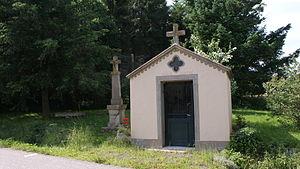
chapelle sainte Agathe située entre Neuviller lès Badonviller et Saint Maurice aux Forges.
Ancerviller est une commune française située dans le département de Meurthe-et-Moselle en région Grand Est.